Slependen Station

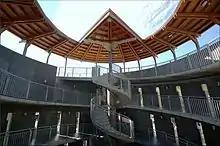
Interior of the rotunda

By the late 1980s both Slependen and Jong Stations were in poor shape and in need for modernization. In particular, the platforms were less than long. NSB had just ordered new center cars for their Class 69 commuter trains and a double set would therefore exceed the platform length. Both stations were located in curves. NSB therefore proposed merging the two station, located apart, and instead building a new station between them. This was estimated to cost 8.4 million Norwegian krone in 1986. This involved moving the station towards Sandvika. The new station, designed by Arne Henriksen, opened on 23 May 1993, the same day the old station and Jong were closed. The old station was demolished in 1996.